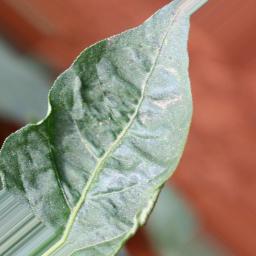
Label: mites_and_trips